Roman Catholic Diocese of Albany

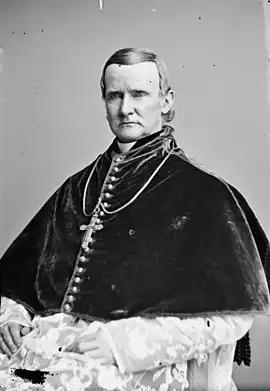
A black and white photograph of a man with short dark hair wearing a dark buttoned garment around his beck and upper chess with a cross. Below it his lap and robes are visible.

In 1817, Irish immigrants began moving to the region to build the Erie Canal. The industry that grew around the canal terminus in Albany attracted even more immigrants. Catholic immigrants began settling in the Capital District and the Mohawk Valley, establishing churches in these areas. Irish immigration increased in the later 1840s due to the Great Famine in Ireland.